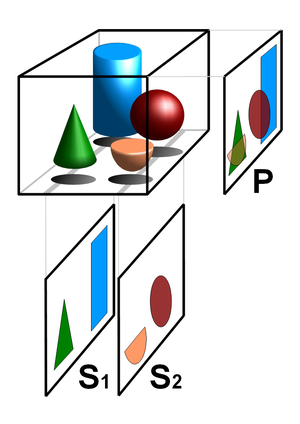
Tomografi
Grundprincippet i tomografi: Ikke overlejrede tomografiske lag S1 og S2 i modsætning til det sammenflettede projektionsbillede P hvor figurerne lægger sig i lag.
"Tomografi er en bred betegnelse for alle former for snitbilleddannelse og opdeling i lag via gennemtrængende stråling eller bølge. Apparatet der anvendes i tomografi kaldes en tomograf, mens et billede kaldes et tomogram. Metoden anvendes oftest indenfor lægevidenskab til sammenfletningsfri røntgenstråling, men bruges også indenfor radiologi, arkæologi, biologi, geofysik, oceanografi, astrofysik og andre videnskaber. I de fleste tilfælde benyttes computerbaseret matematisk behandling, kaldet tomografisk rekonstruktion. Ordet tomografi kommer af klassisk græsk τόμος, tomos, ""udsnit, sektion"" og γράφω, graphō, ""at skrive.""